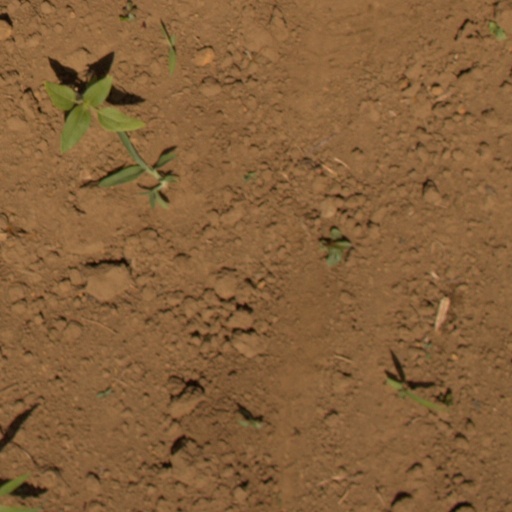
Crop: Jerusalem artichoke